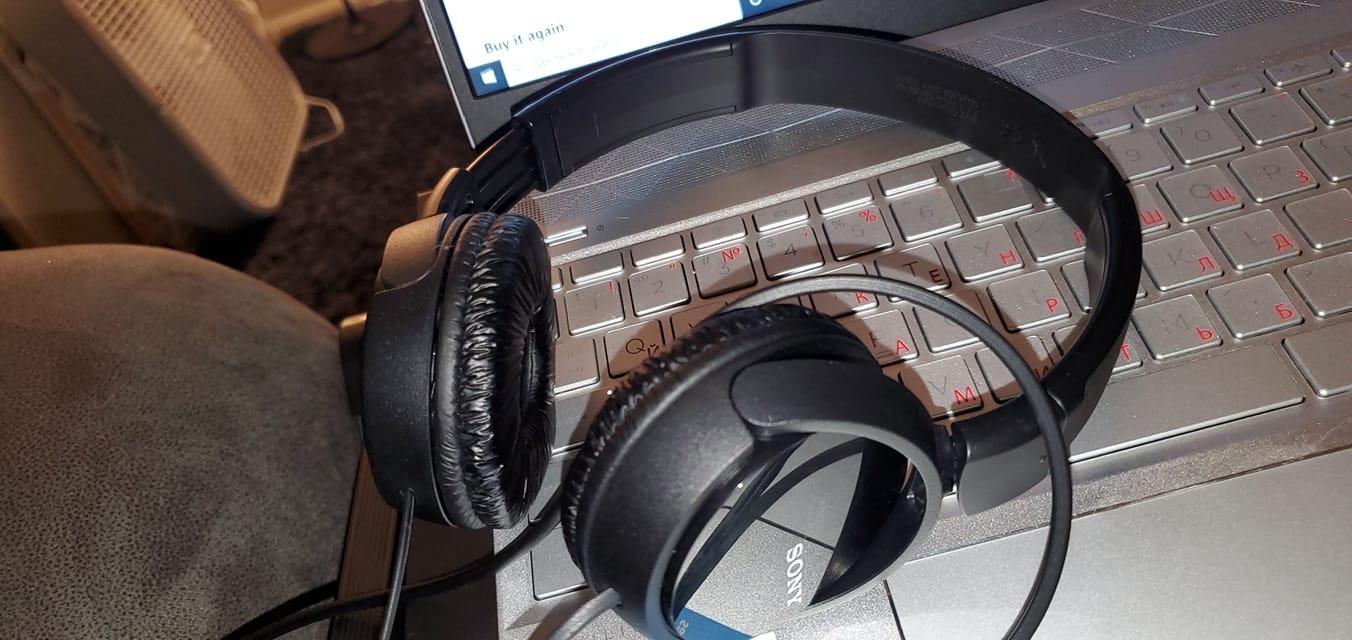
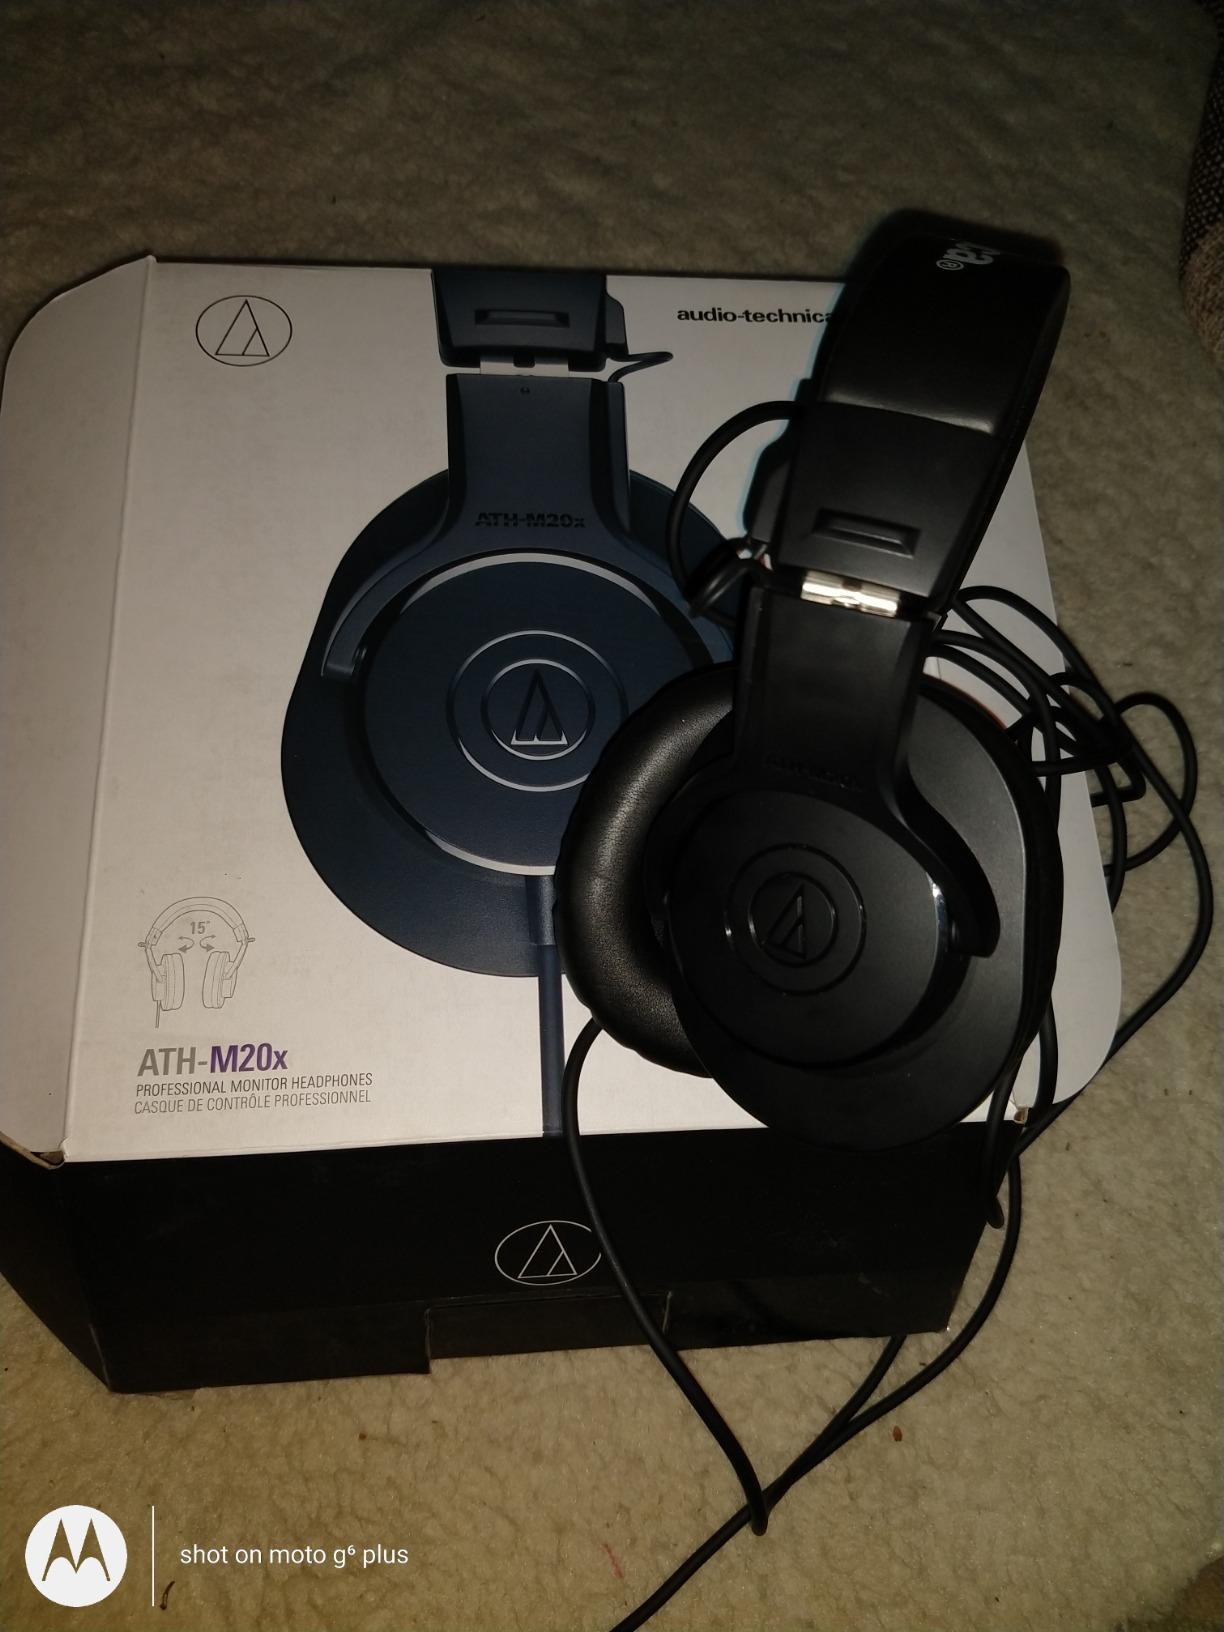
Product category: headphones
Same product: no